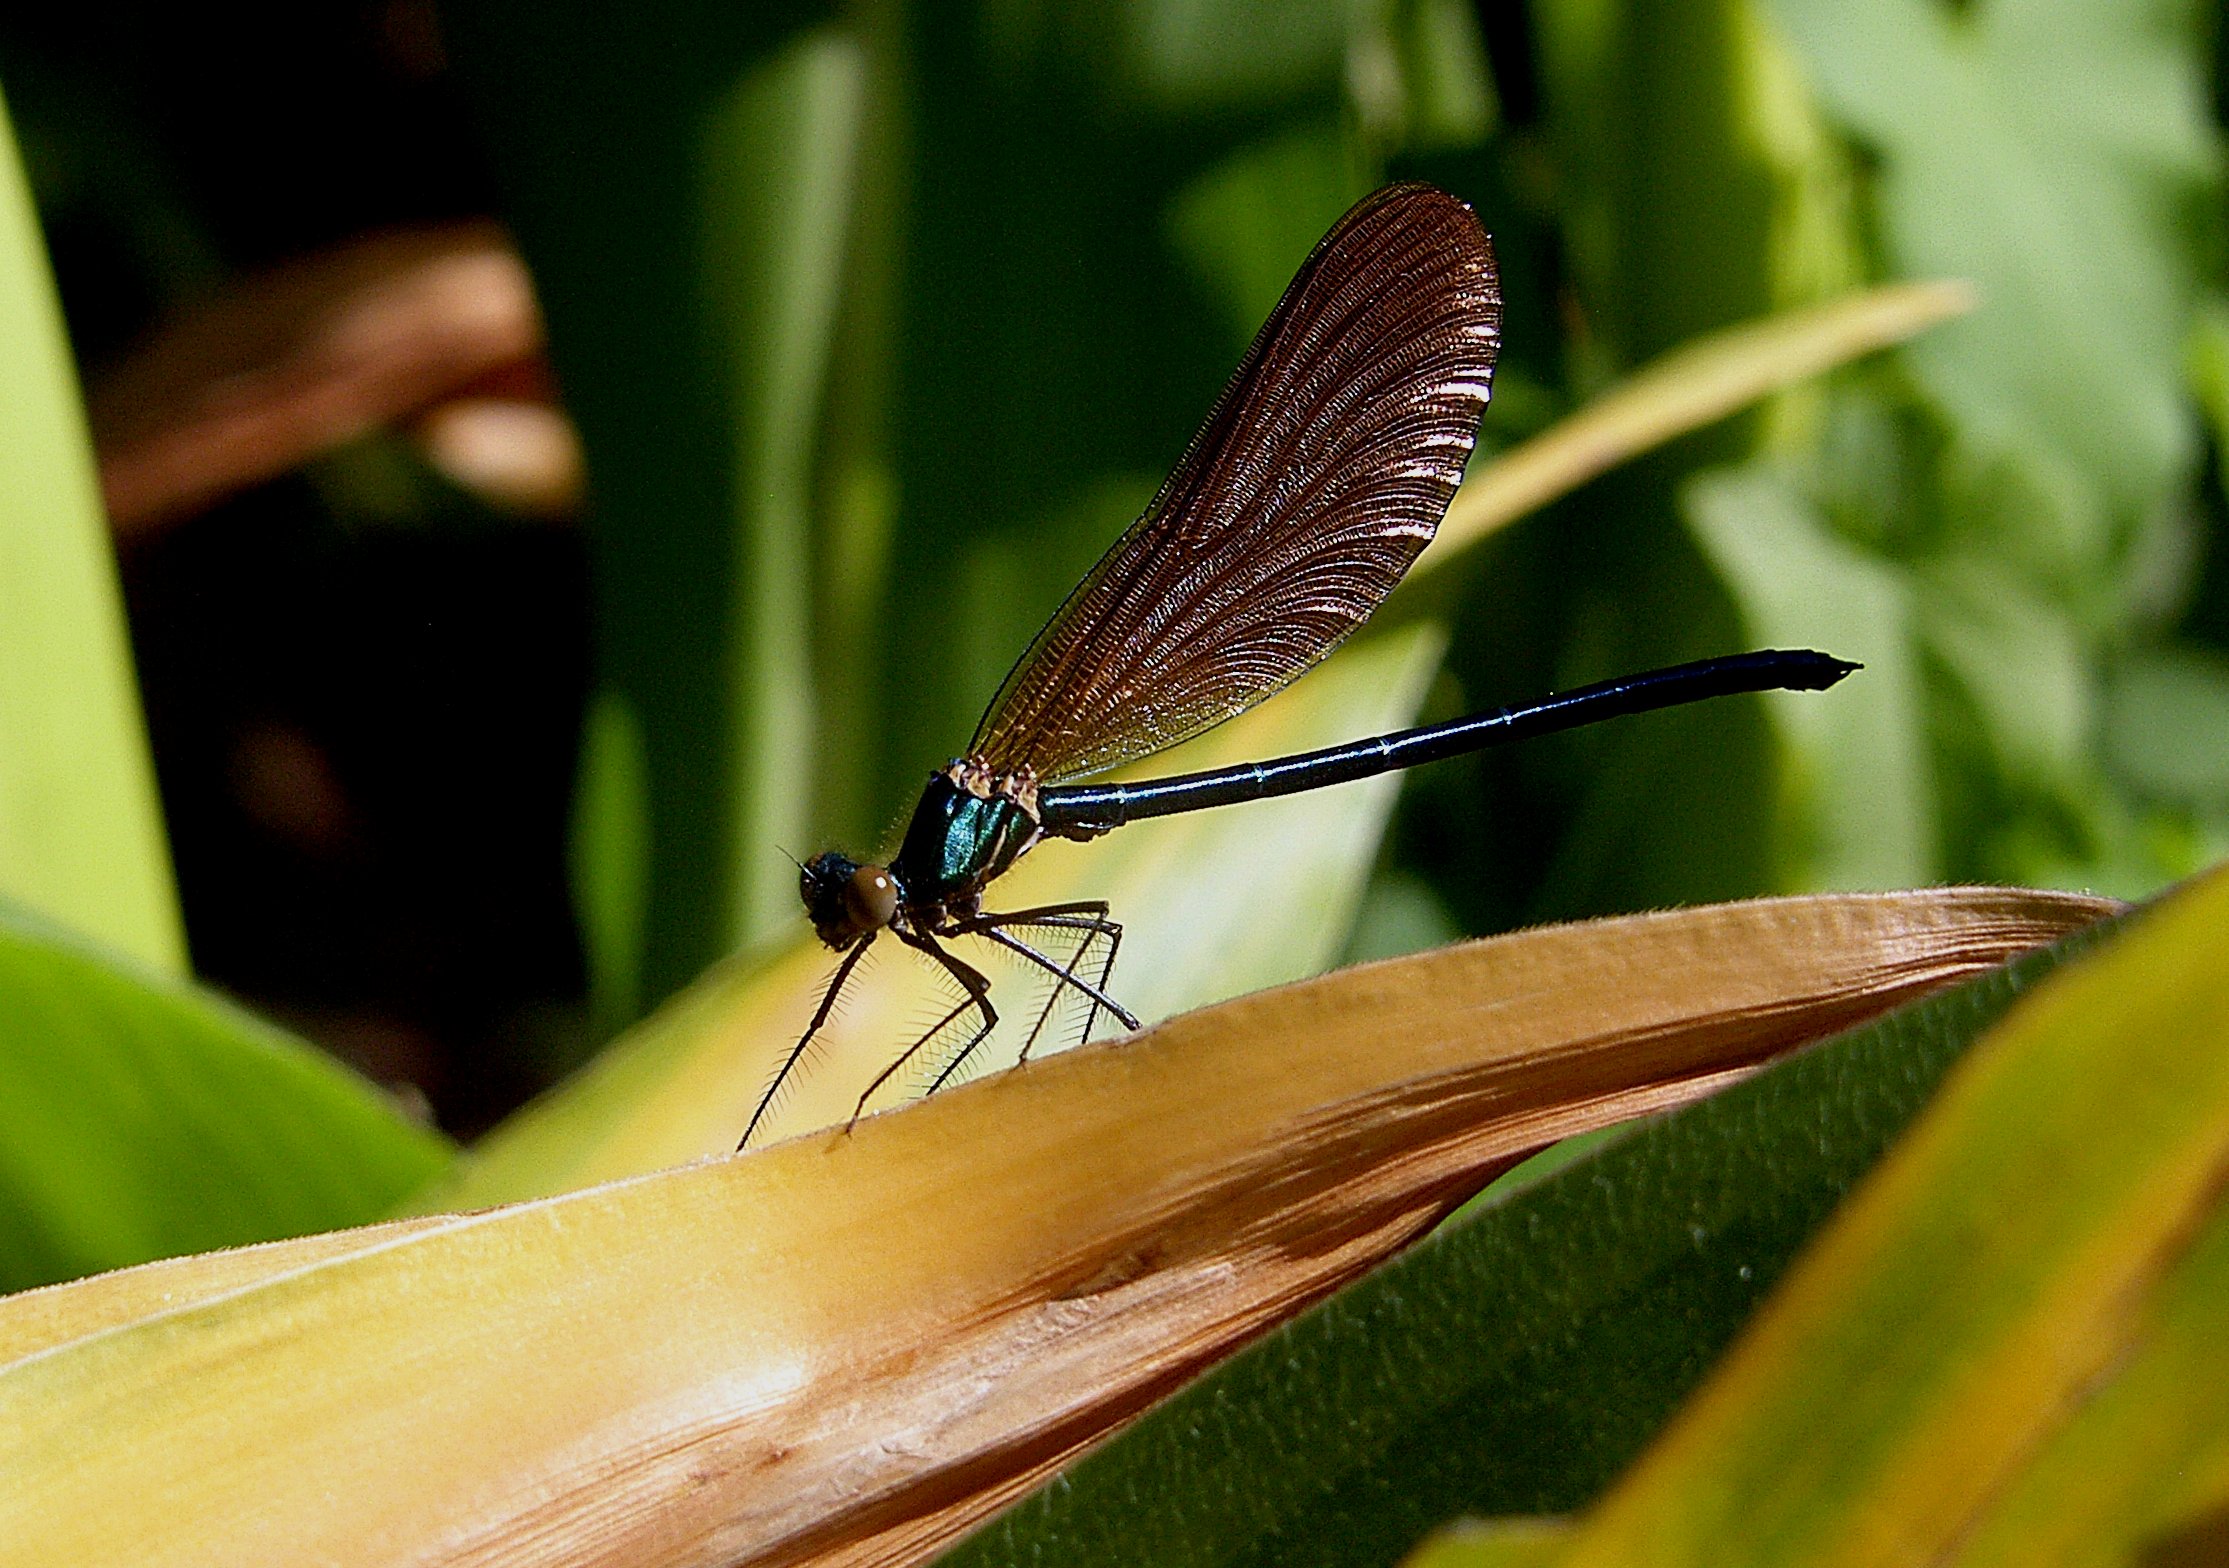
nature, wing, photography, flower, wildlife, green, insect, macro, flora, fauna, invertebrate, close up, animals, dragonfly, naturaleza, damselfly, ggl1, xovesphoto, animales, gphoto, macro photography, arthropod, plant stem, dragonflies and damseflies